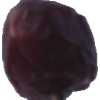
Label: dates